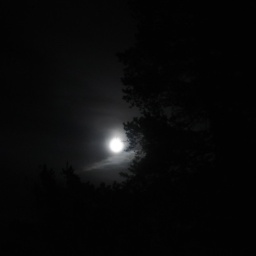
The sun is sleeping quietly Once upon a century Wistful oceans calm and red Ardent caresses laid to rest....&lt;i&gt;Nightwish&lt;/i&gt;